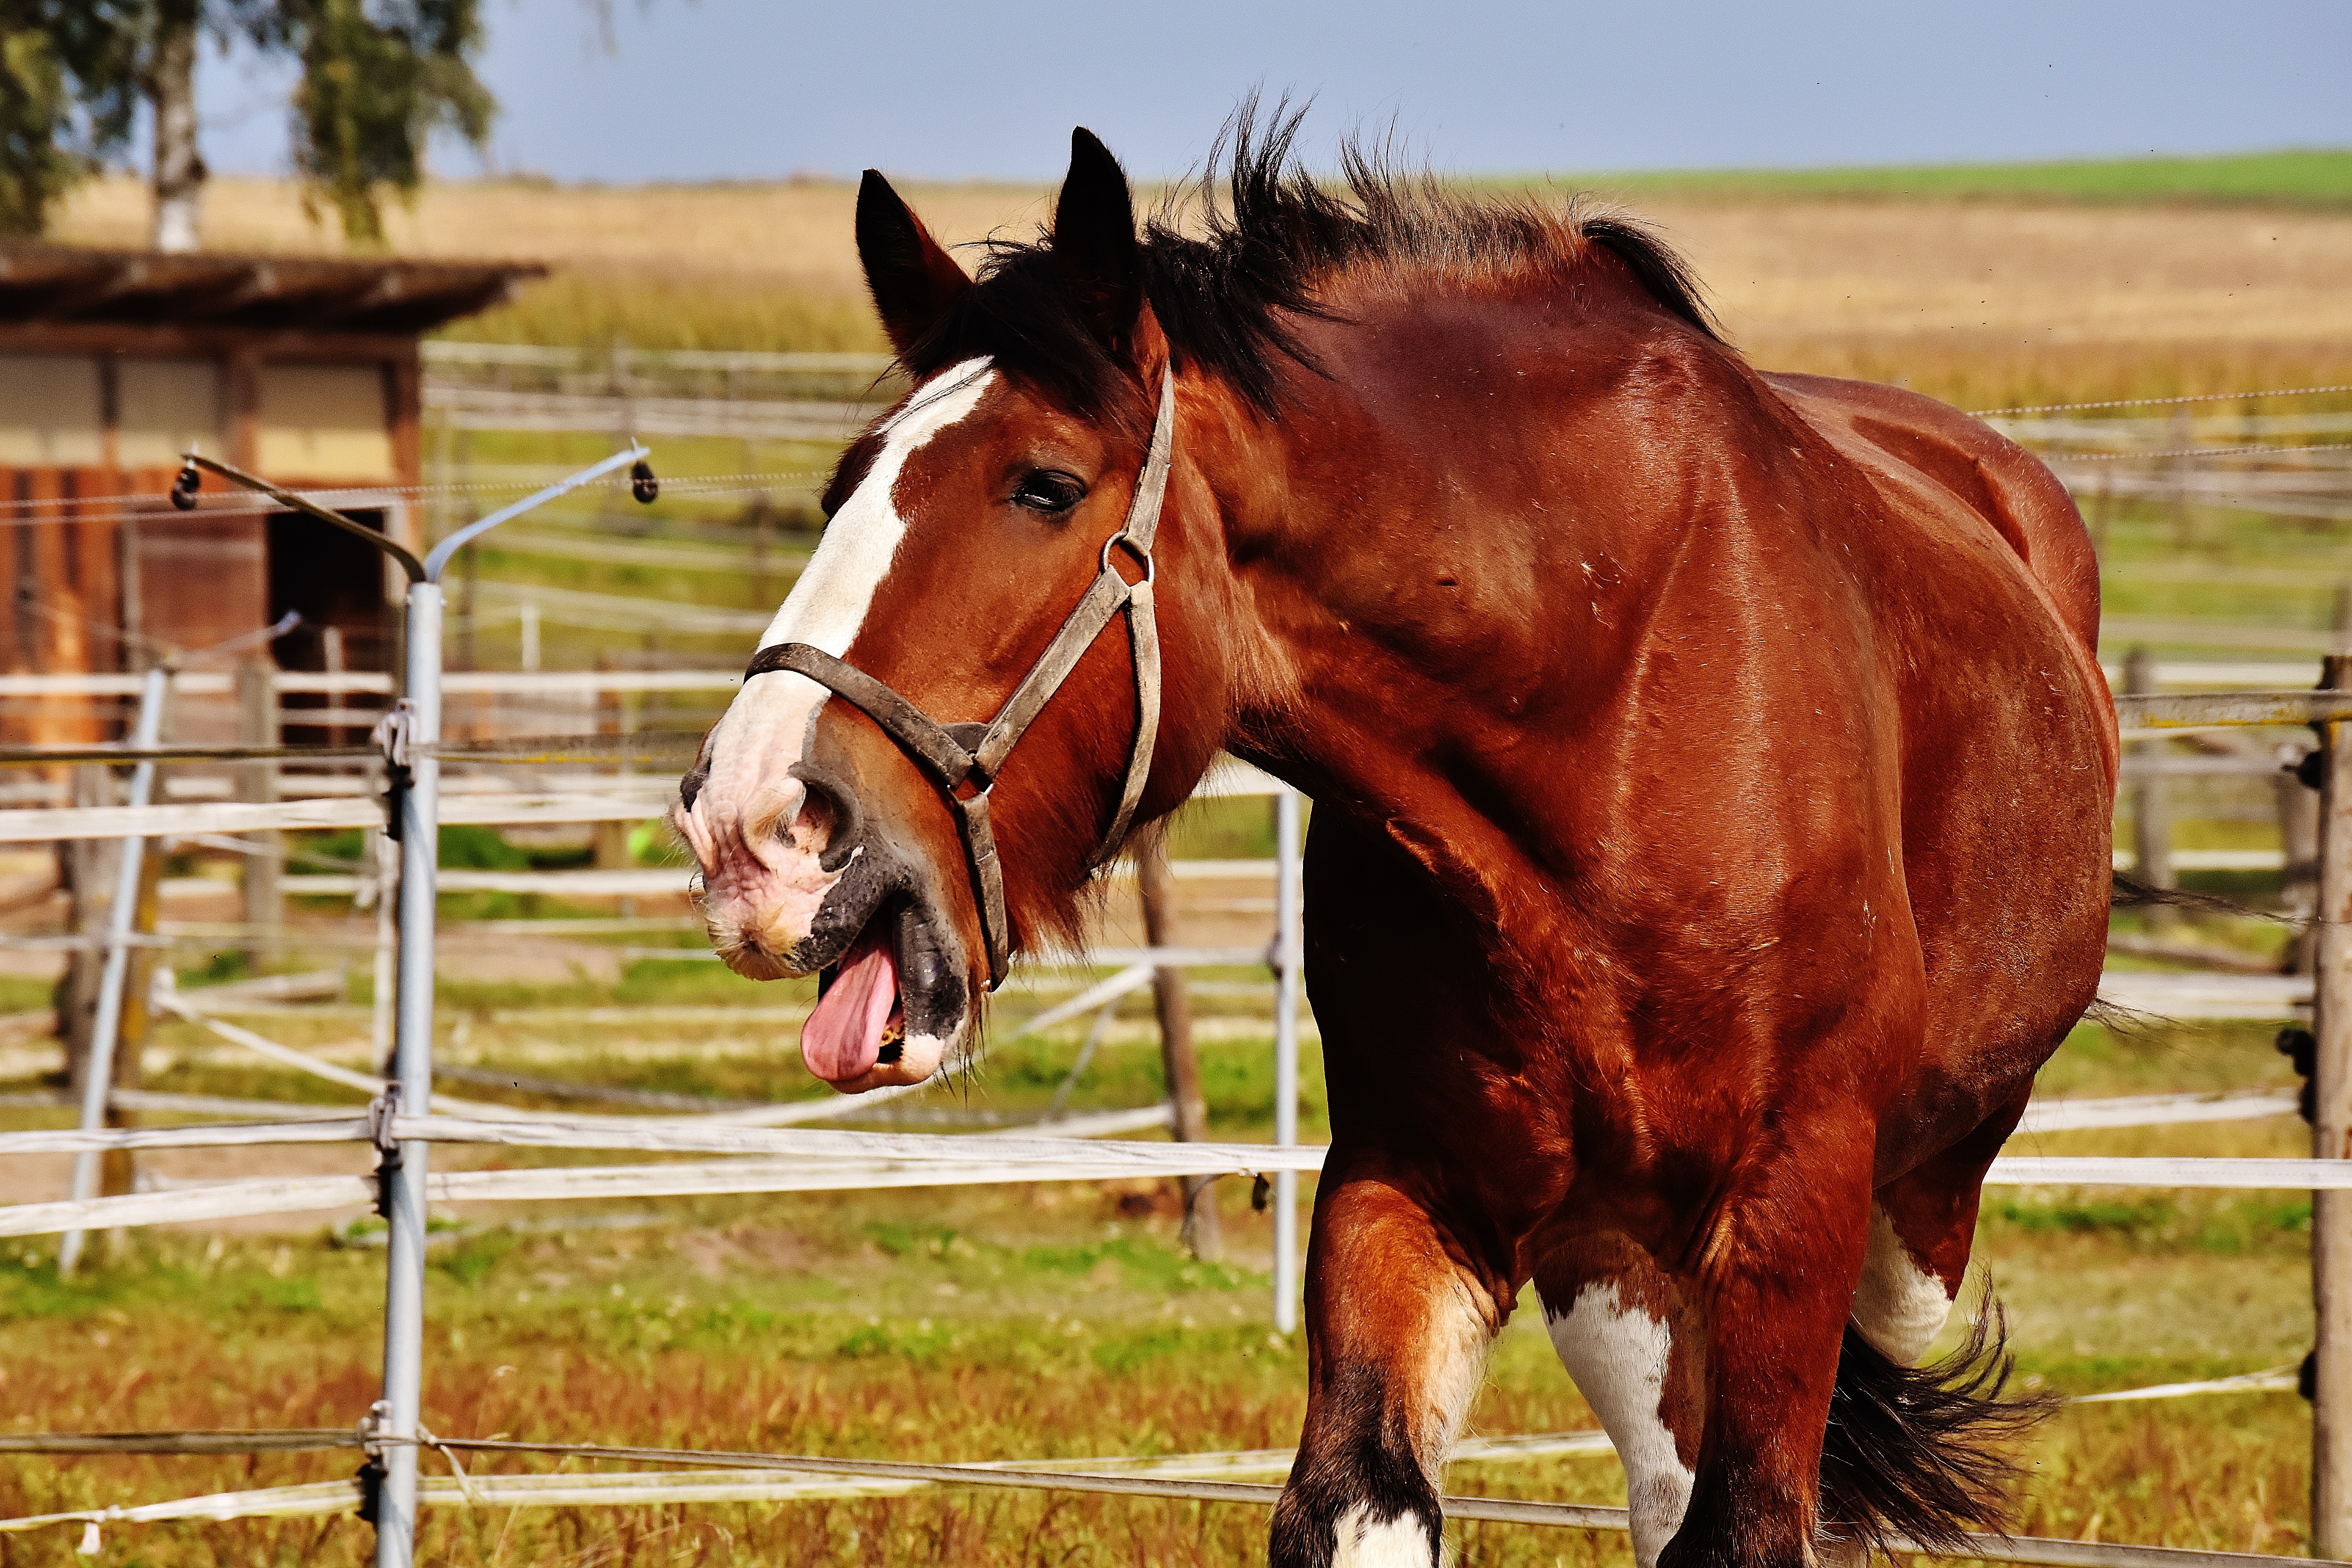
meadow, animal, pasture, grazing, horse, mammal, stallion, mane, ride, yawn, vertebrate, mare, coupling, animal world, wildlife photography, shire horse, big horse, reitstall, equestrianism, stick out tongue, horse like mammal, mustang horse, animal sports, equestrian sport